In the Bleak Midwinter

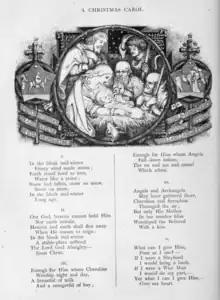
As first published in "Scribner's Monthly" (January 1872)

Benjamin Britten includes an elaborate five-part setting of the first verse for high voices (combined with the medieval "Corpus Christi Carol") in his work "A Boy was Born".